James Ralph

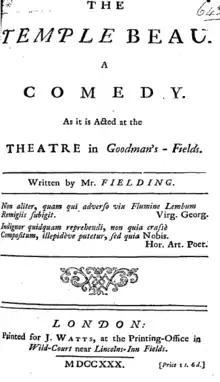
Title page of Fielding’s "The Temple Beau" (1730), for which Ralph wrote the prologue.

Left on his own, Ralph threw himself into blank‑verse poetry. Inspired by James Thomson’s "Winter", he published "The Tempest"—advertised on 1 February 1727 as a 27‑page pamphlet priced at sixpence and dedicated to Sir Robert Walpole—and followed it with "Night, a Poem in Four Books"